Agaya Gangai (film)

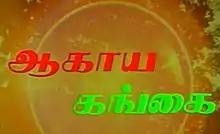
Title card

Agaya Gangai is a 1982 Indian Tamil-language romance film, directed by Manobala in his directorial debut and written by Manivannan. The film stars Karthik and Suhasini. It was released on 17 December 1982, and was a box office failure.